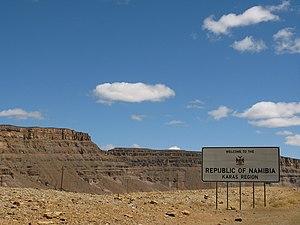
La frontière entre l'Afrique du Sud et la Namibie est une frontière internationale séparant la Namibie de l'Afrique du Sud.
La Namibie, en forme longue la république de Namibie, est un pays situé en Afrique australe.